Alanna Connors

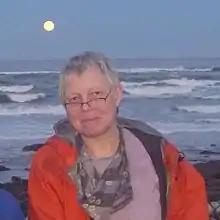
Alanna Connors

Alanna Connors (1956–2013) was a Hong Kong-born American astronomer and statistician known for her introduction and advocacy of Bayesian statistics in high-energy astronomy, and for her early use of the Python programming language in astronomy.